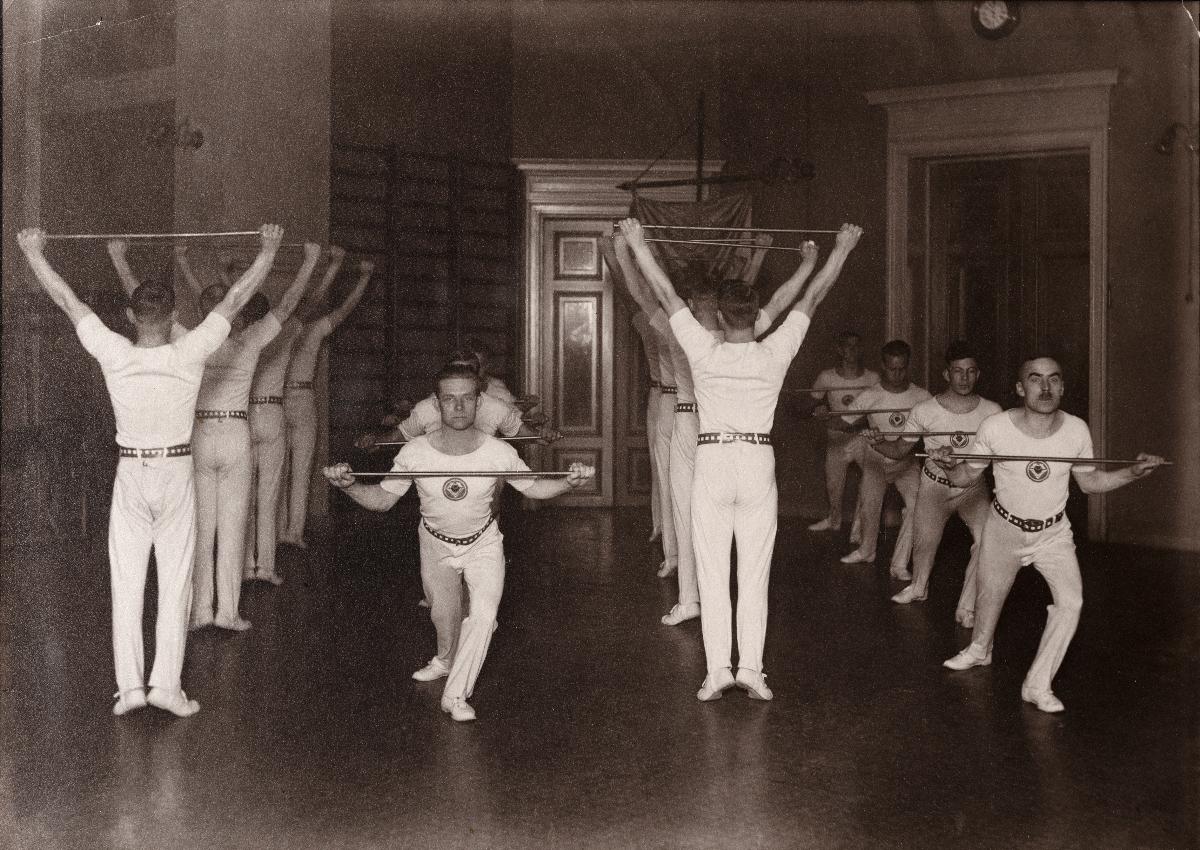
Helsingin Voimistelijat
Helsinki's Gymnasts
sisällön kuvaus: Helsingin Voimistelijat vuonna 1923. content description: Helsinki's gymnasts in 1923.
Kuvaaja: Brännlund, L., kuvaaja
Vuosi: 1923
Paikka: Suomi, Suomi, Helsinki
Aiheet: urheilu; voimistelu; voimistelijat; ryhmäkuva; sports; gymnastics; gymnasts; idrott; gymnastik; gymnaster